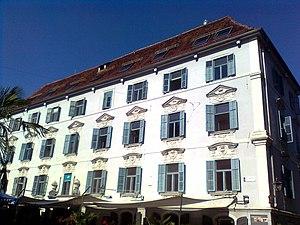
Graz ou Gratz est une ville d'Autriche et la capitale de l'État de Styrie. Avec une population de 288 806 habitants, c'est la deuxième ville la plus peuplée d'Autriche.